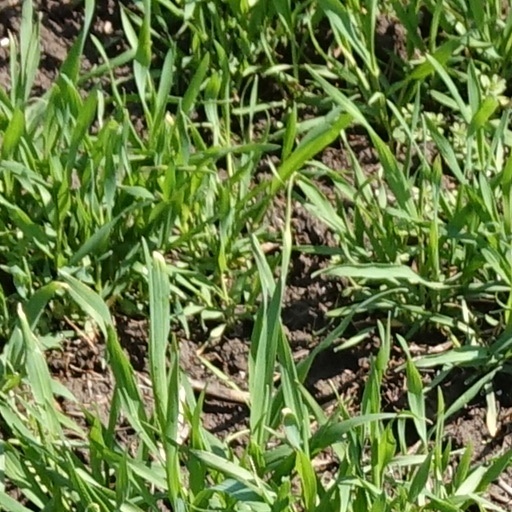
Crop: wheat